Lenyadri

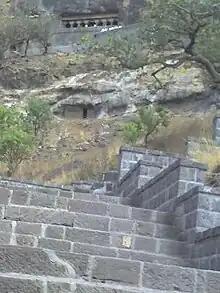
Approach to the Ganesha cave temple (Cave 7), seen at the top left. In the middle, a "vihara" located under the cave shrine is seen.

Cave 2 is similar to cave 1 in design. The veranda has two pillars and two pilasters, a bench between each pillar and pilaster with curtains in the back, which have a rail pattern. Over the pillars rests the rail-patterned rock beam, above which is the ceiling. Parts of the pillars and pilasters are broken. In front over the beam project rock imitations of rafters. A doorway with grooves for a wooden frame, leads into a middle room, with a bench along the left wall. The position of the hall-cell and cell are exchanged with respect to cave 1 design. Each has a bench.